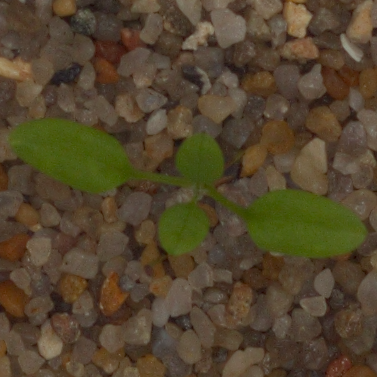
Label: common_chickweed